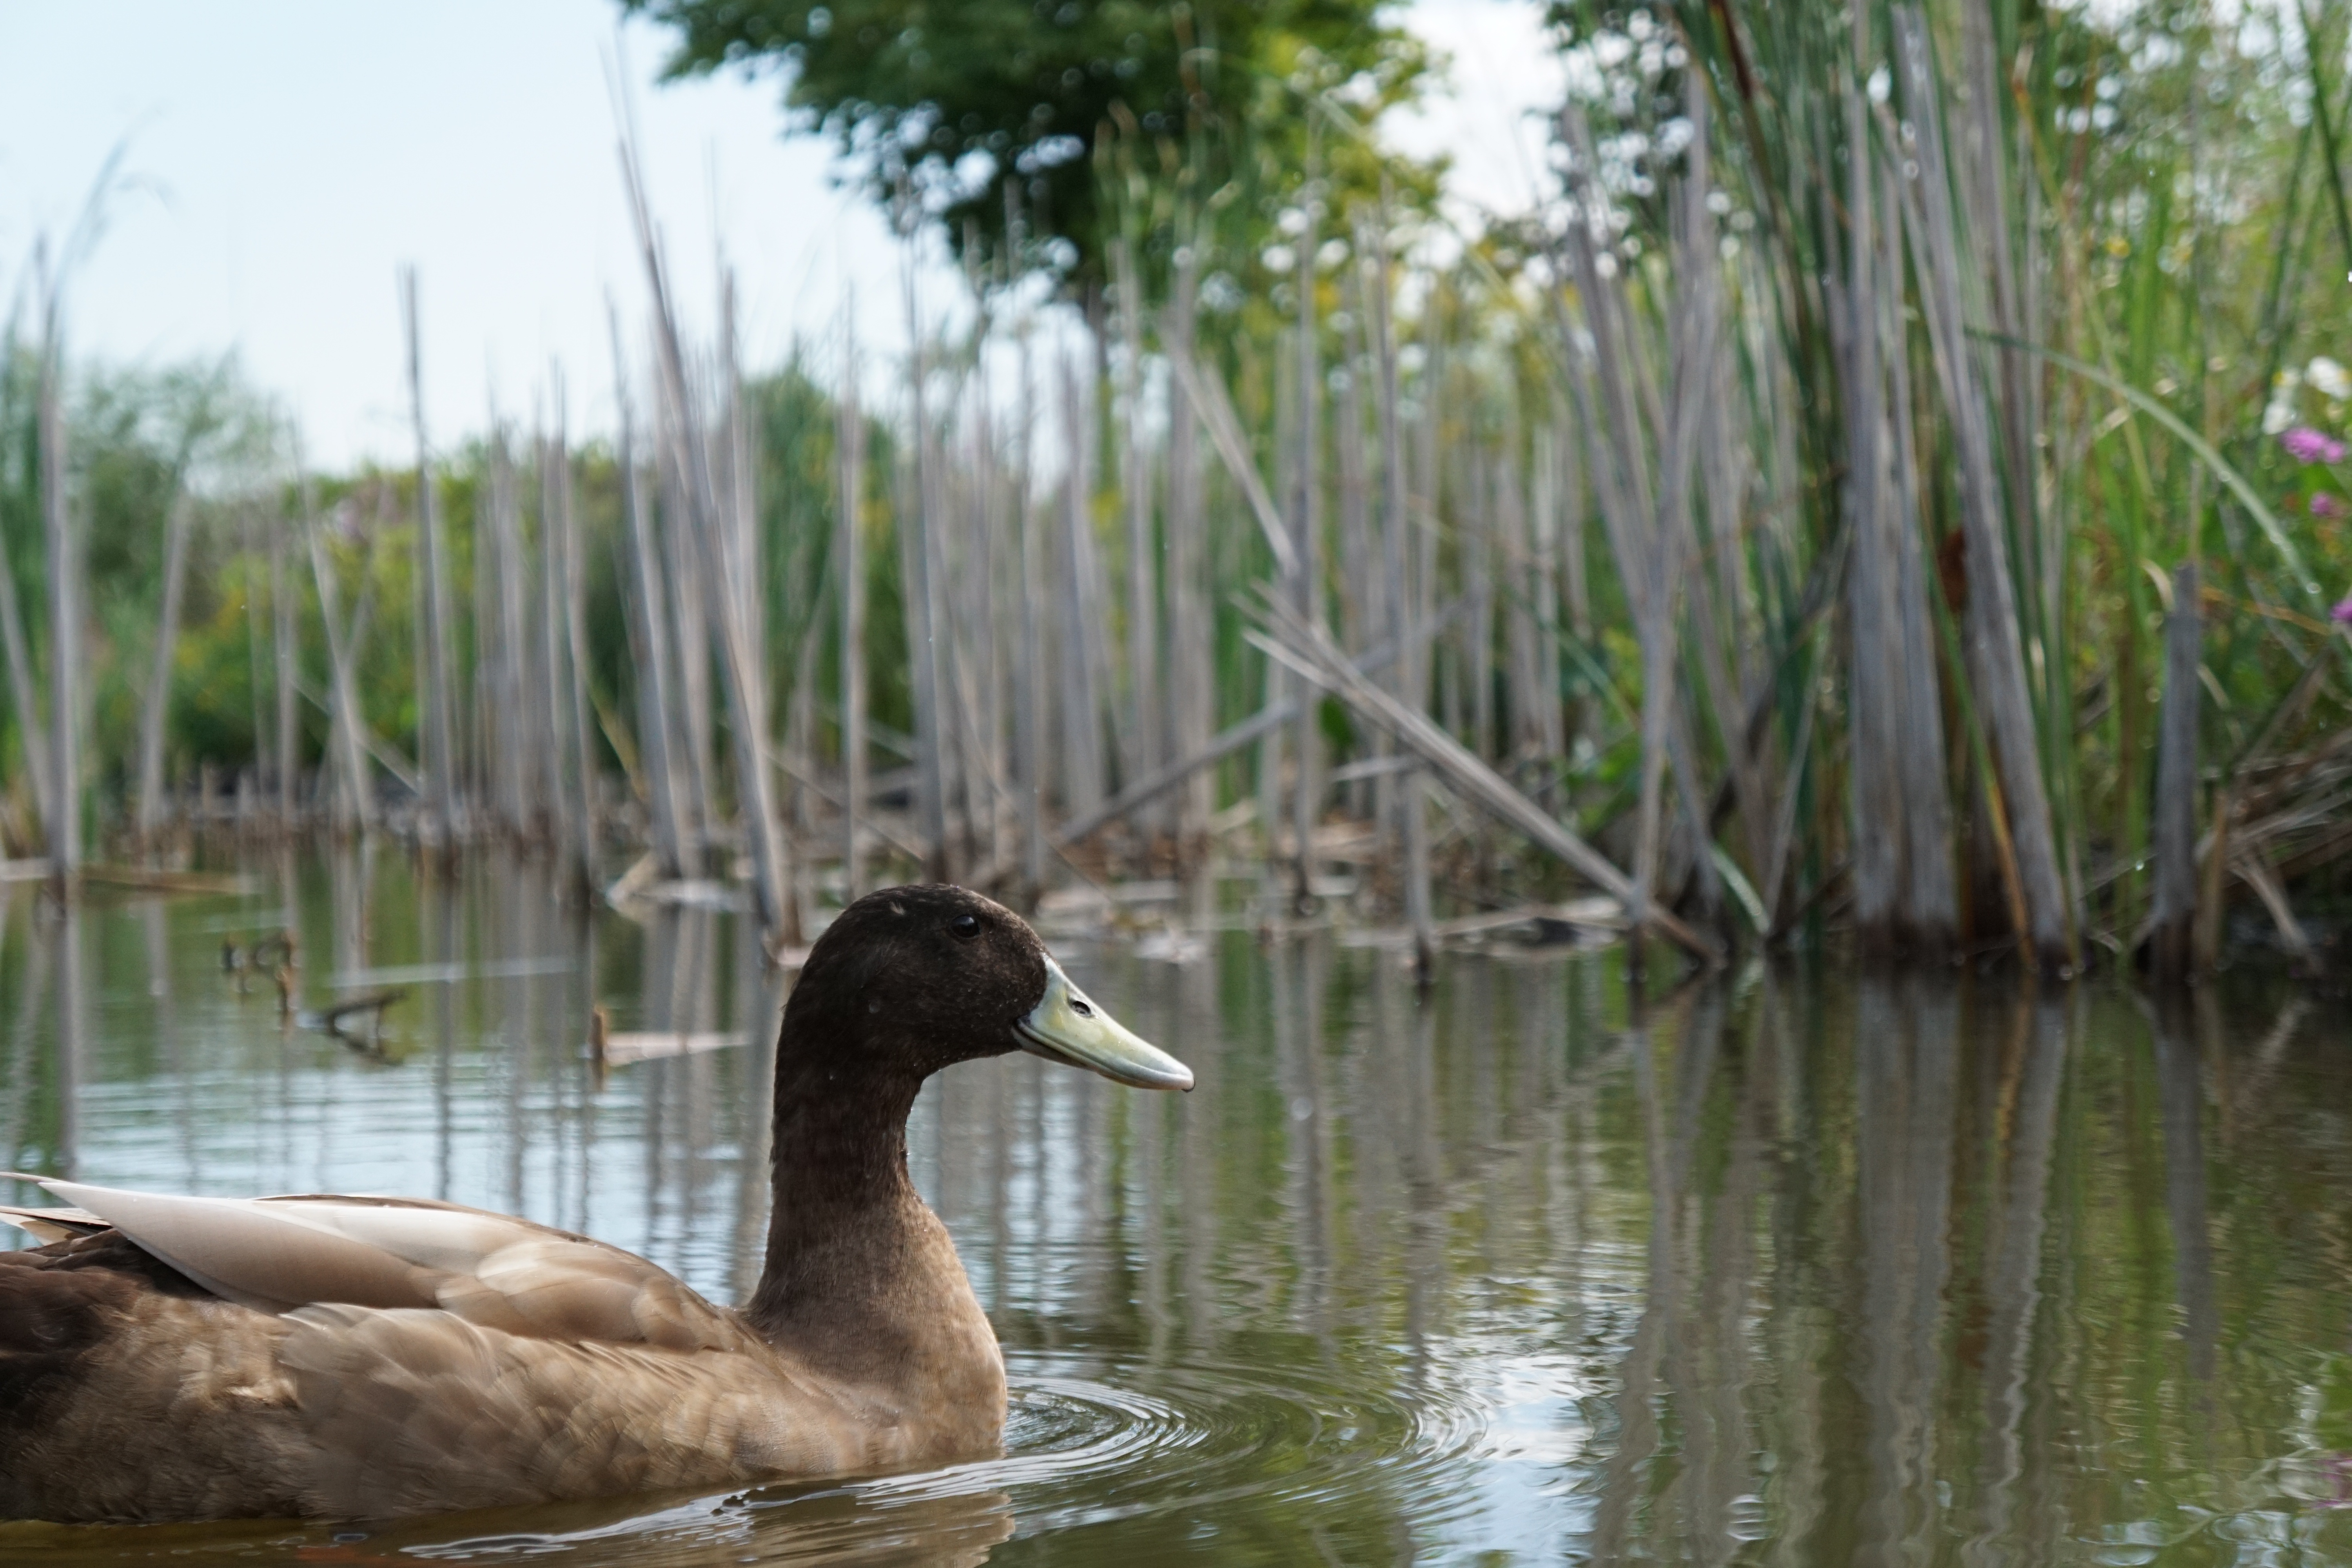
water, nature, bird, lake, animal, pond, wildlife, fauna, duck, goose, wetland, vertebrate, detroit, waterfowl, water bird, mallard, ducks geese and swans